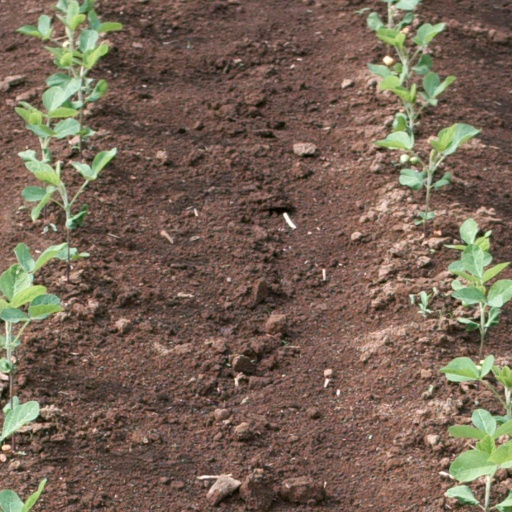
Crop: soybean